Barnhusbron

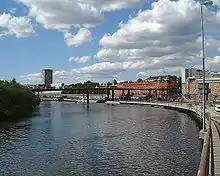
Barnhusbron 2007.

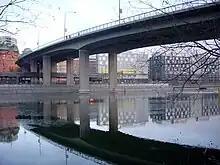
Barnhusbron 2008.

Barnhusbron (Swedish: "The Orphanage Bridge") is a bridge in central Stockholm, Sweden. Passing over Barnhusviken, it connects Kungsholmen to Norrmalm. It is 23 metres wide and 290 metres long with a maximum span of 64.5 metres. The roadway is made of prestressed concrete except for two non-tensioned concrete section in its eastern end.